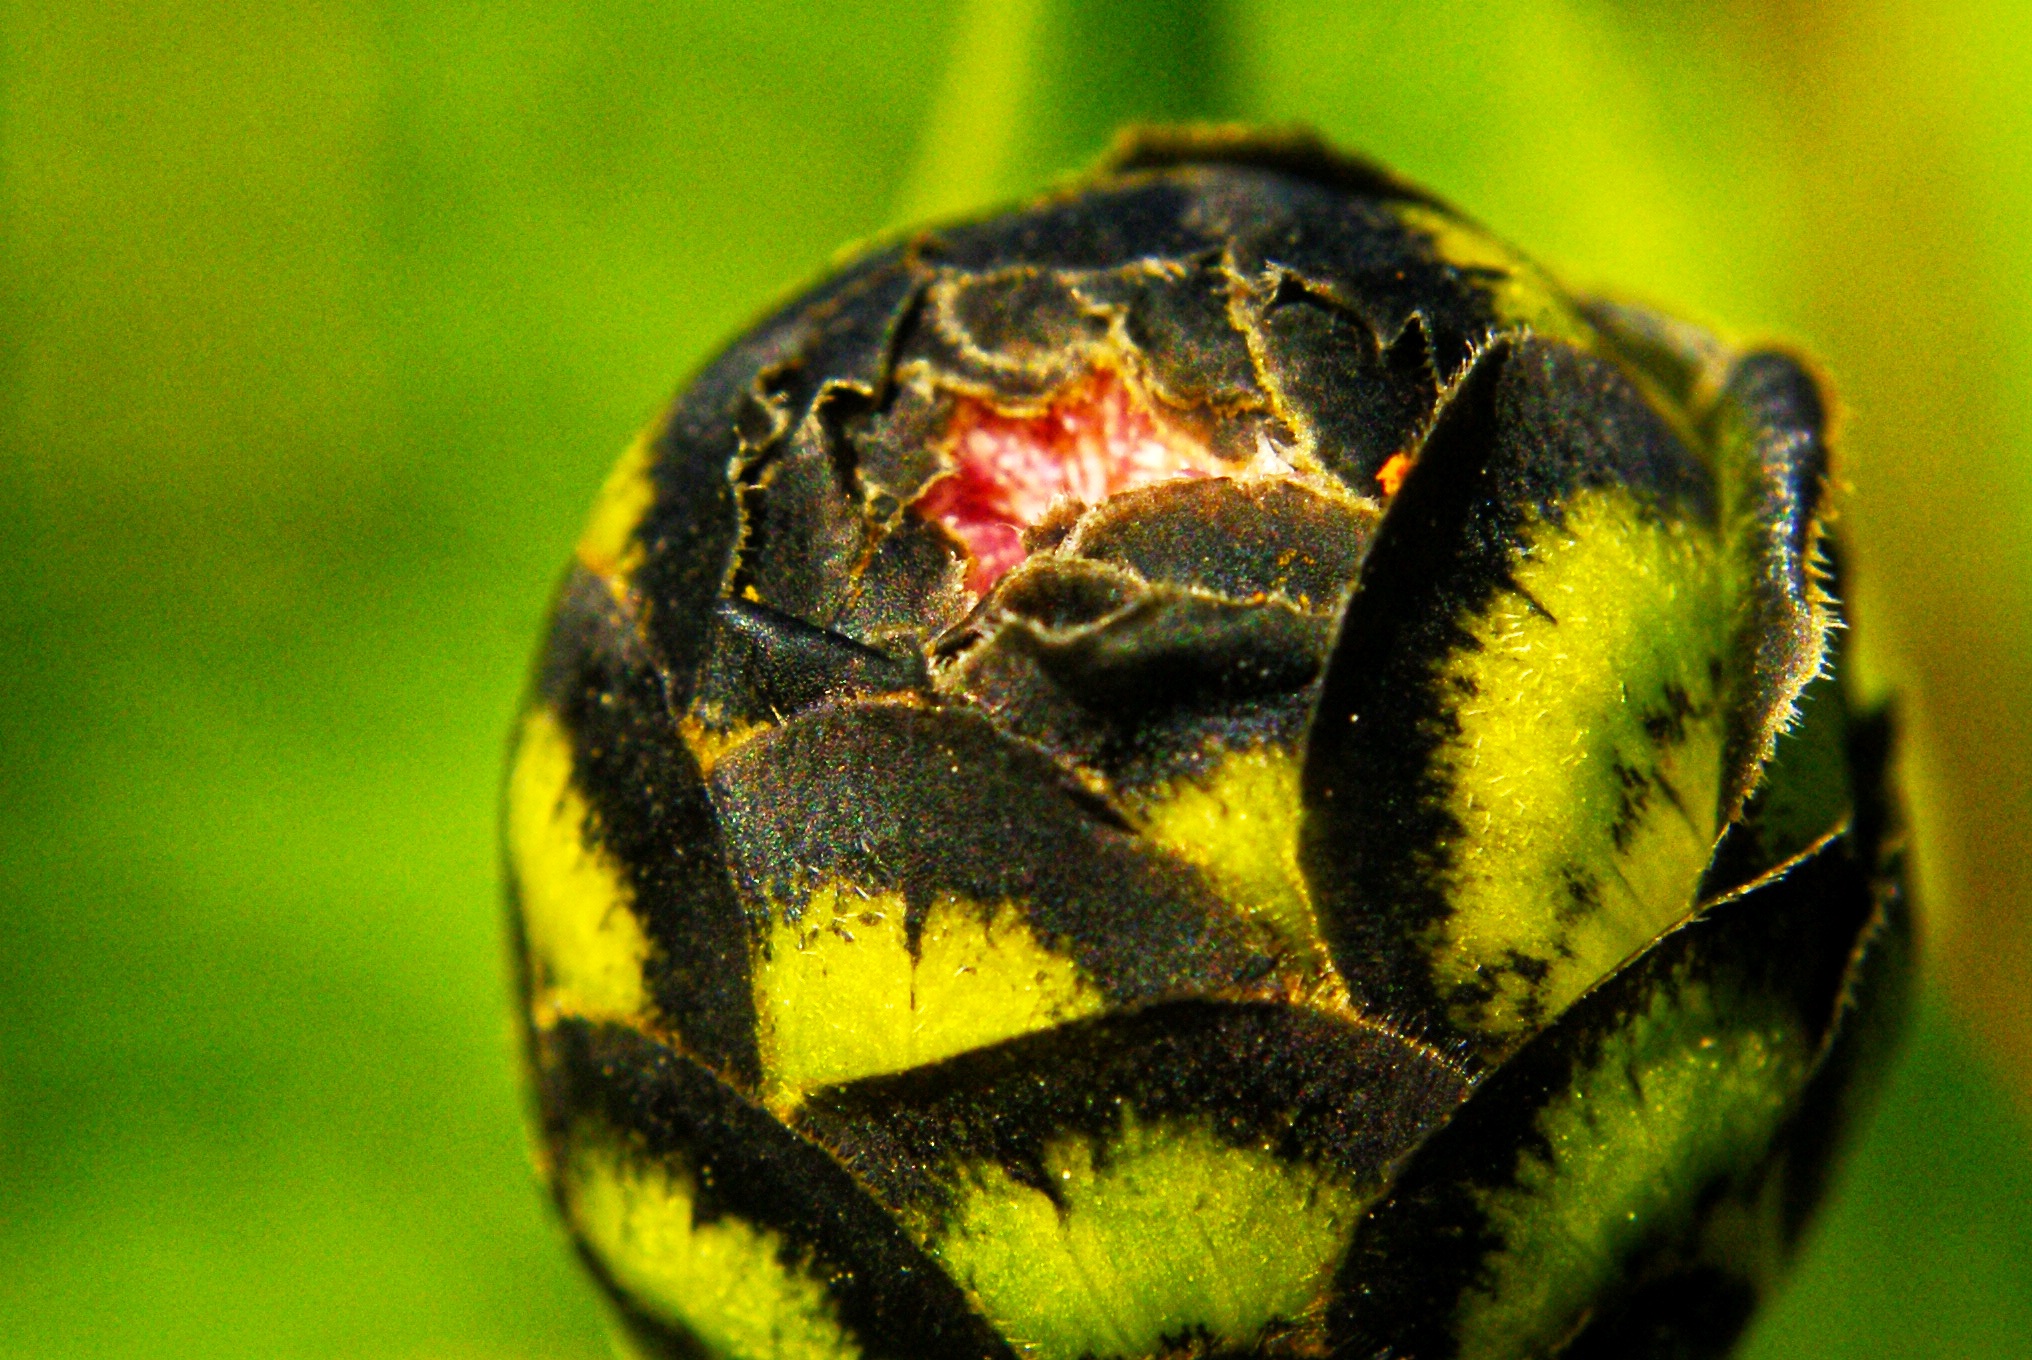
photography, flower, summer, spring, green, insect, macro, black, fauna, plants, invertebrate, close up, bee, wasp, bud, beetle, flowering, nectar, bicolor, macro photography, honey bee, leaf beetle, ornamentation, membrane winged insect